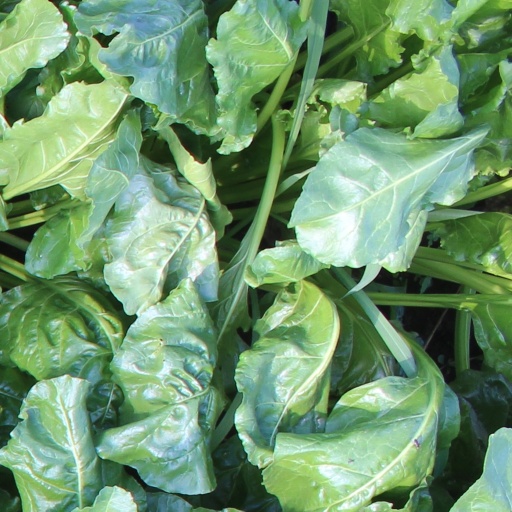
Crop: sugar beet